Tomita Station

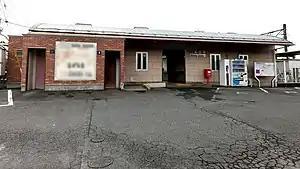
Tomita Station in May 2022

is a railway station in the city of Ashikaga, Tochigi, Japan, operated by the East Japan Railway Company (JR East).